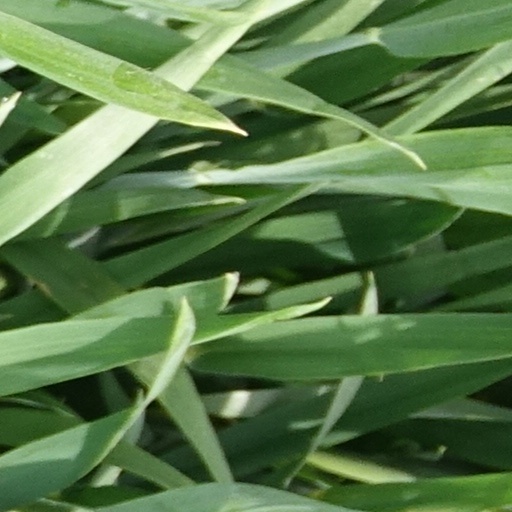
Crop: wheat